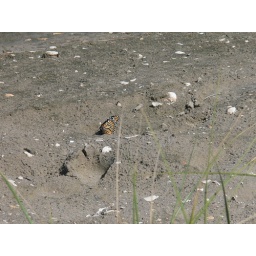
Butterfly taken a rest on the sand in stone harbor